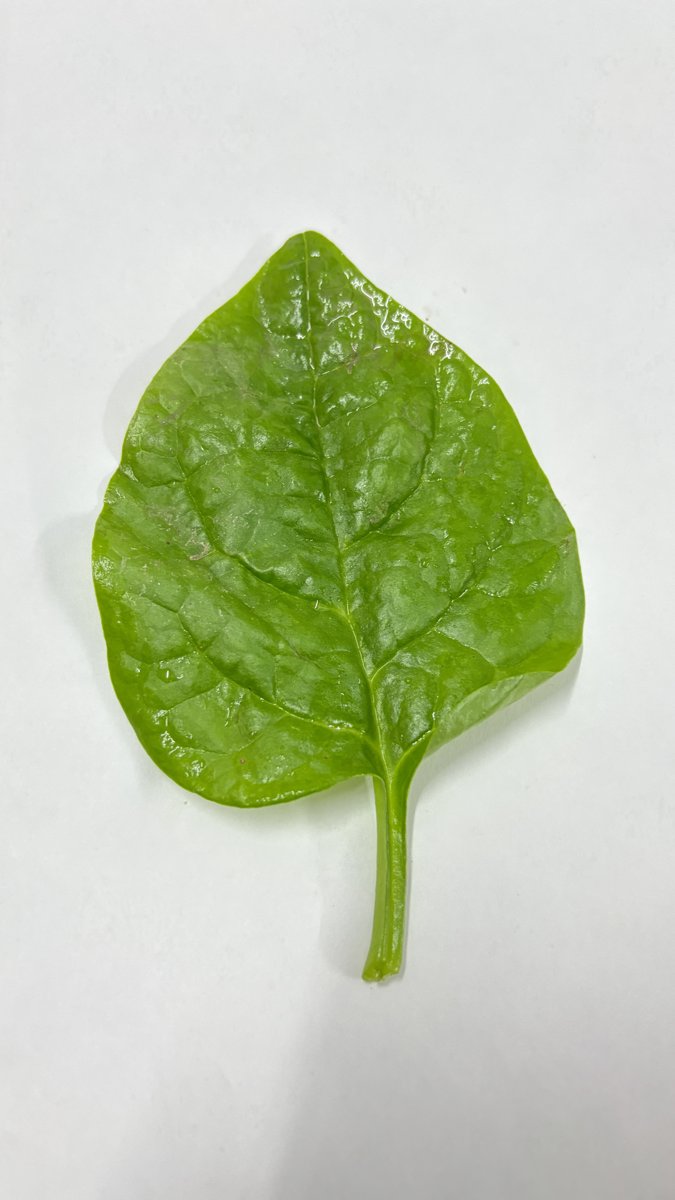
Label: Healthy-Leaf